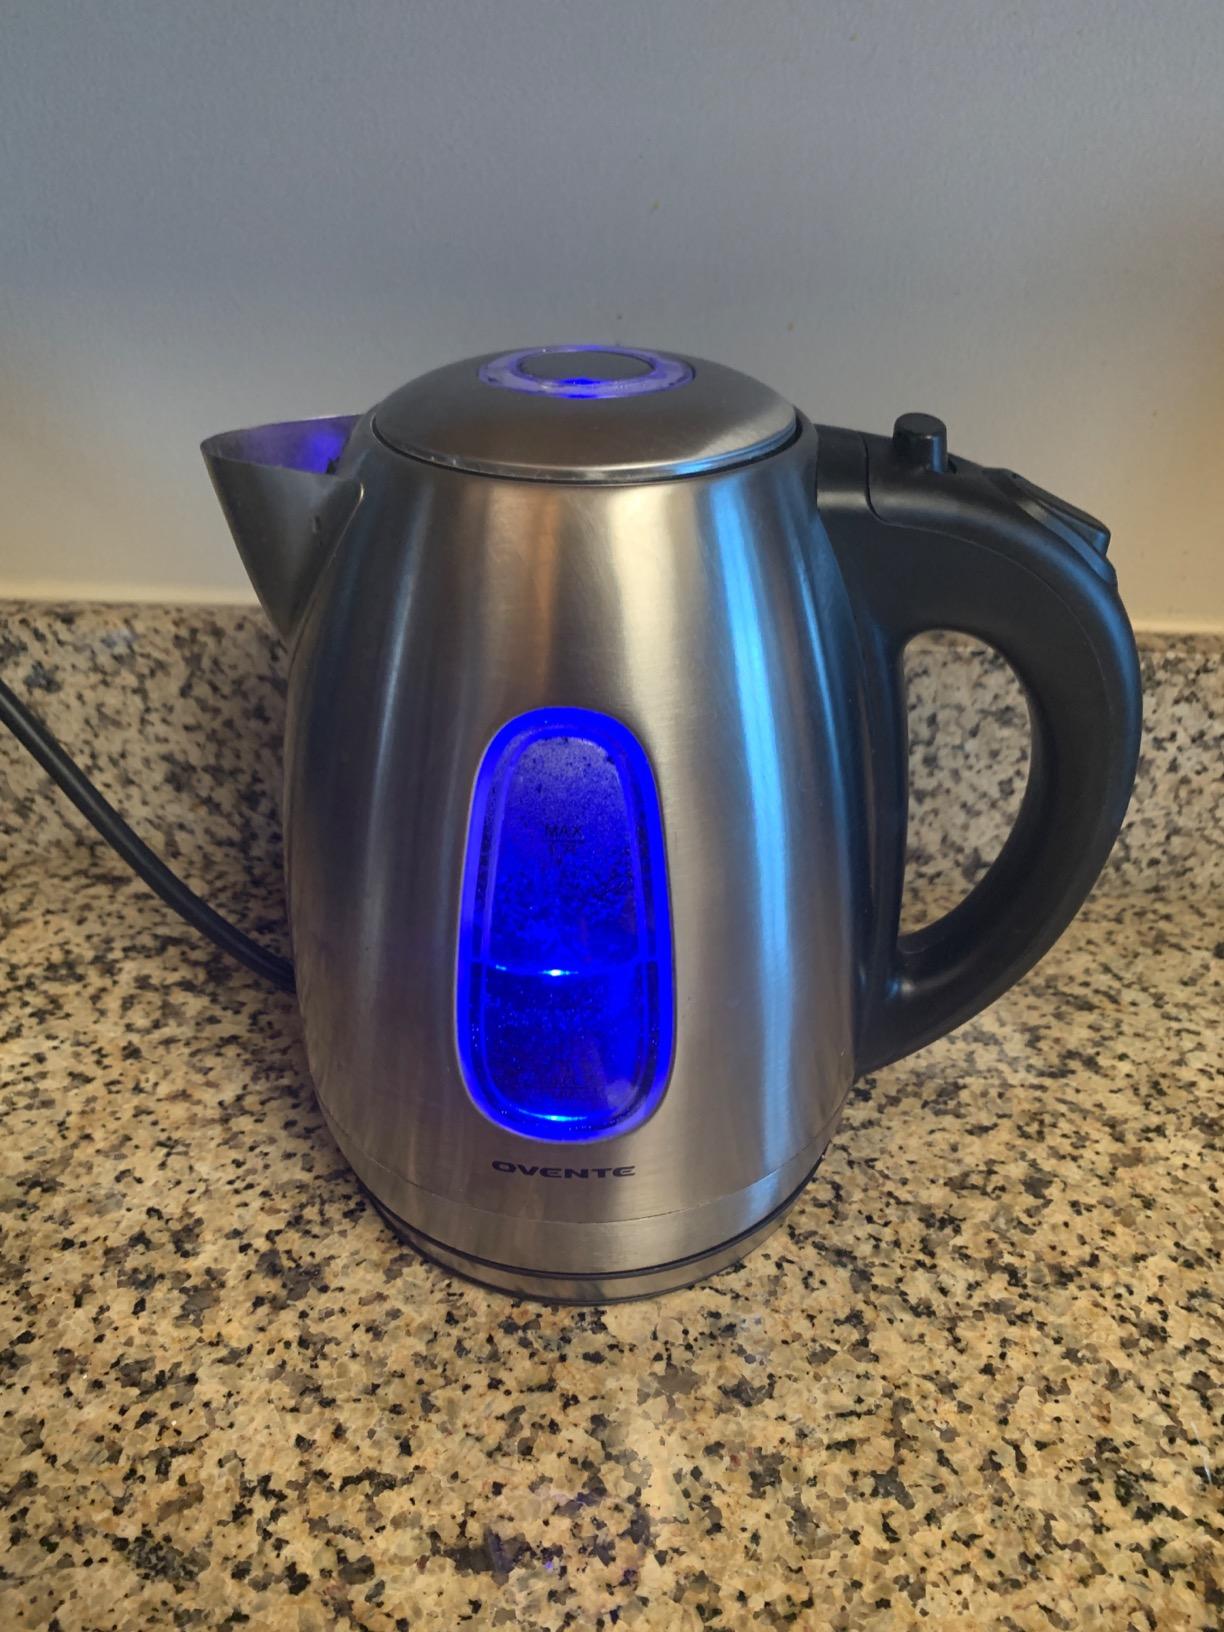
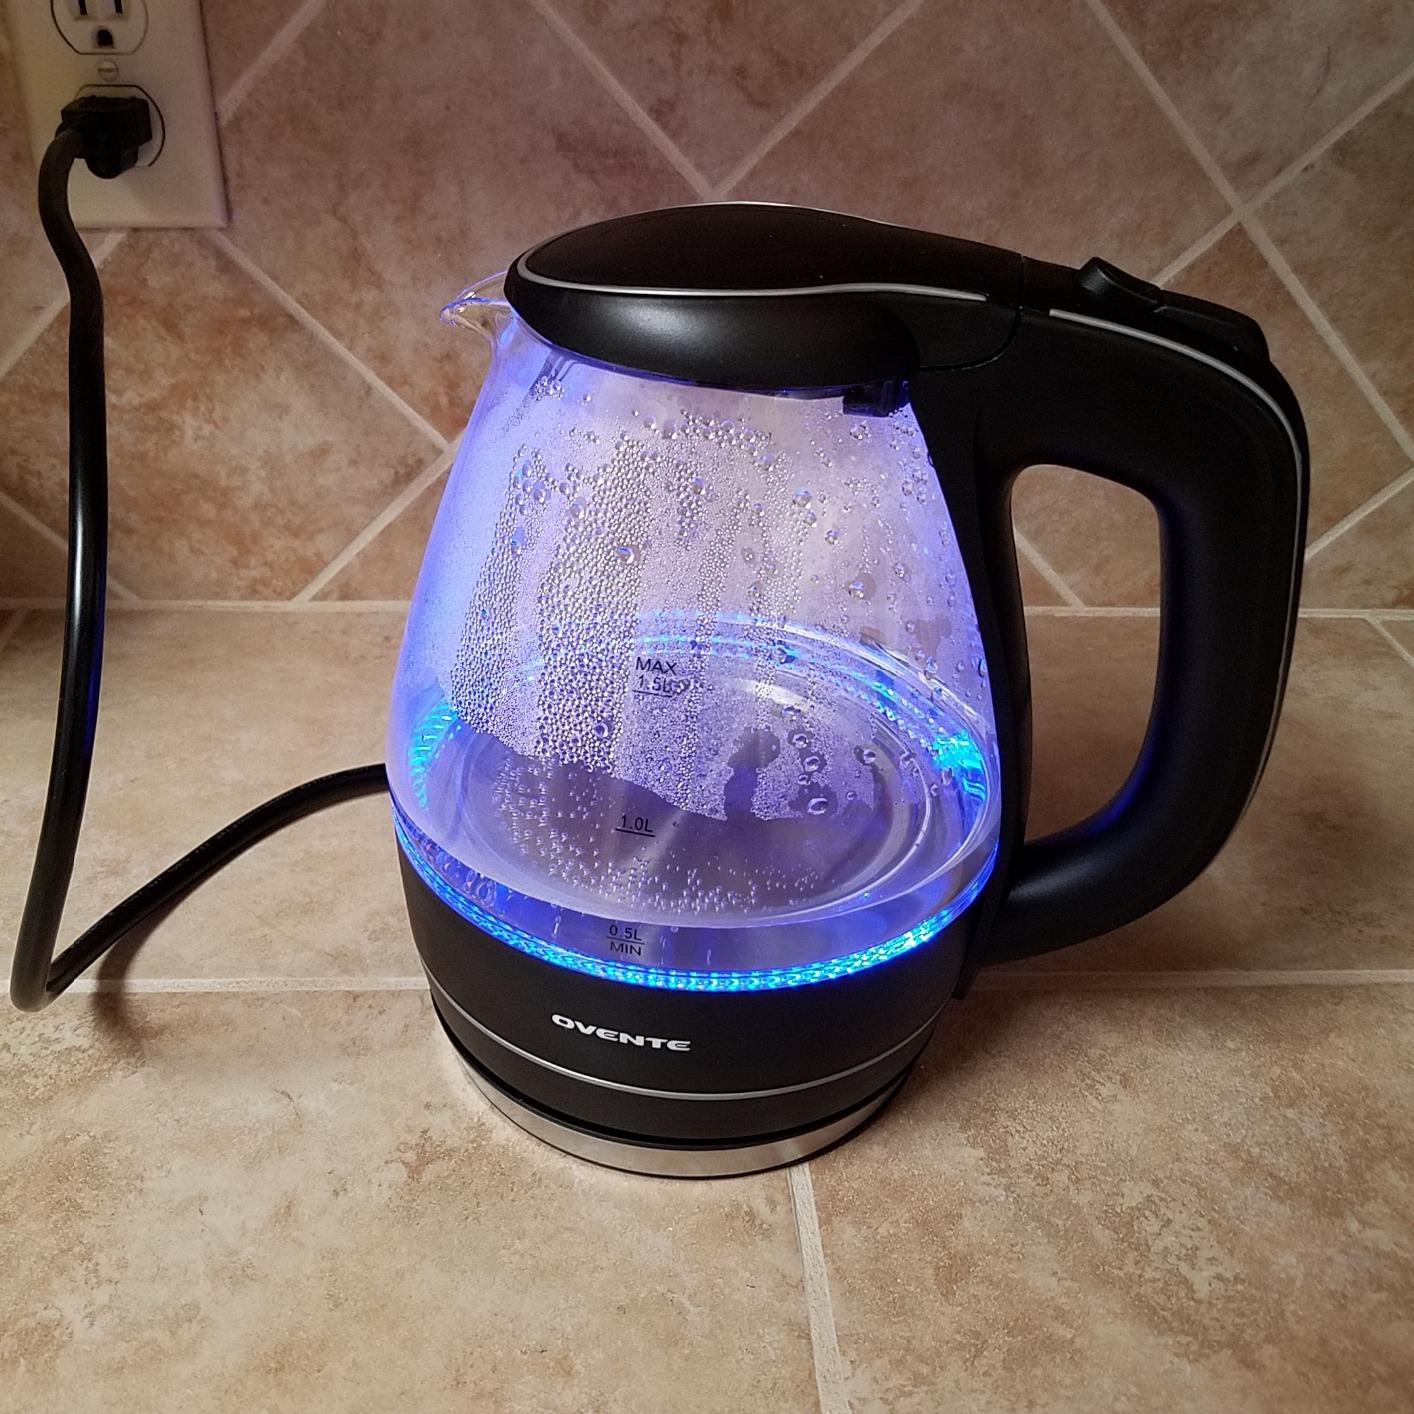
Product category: items_kettle
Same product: no